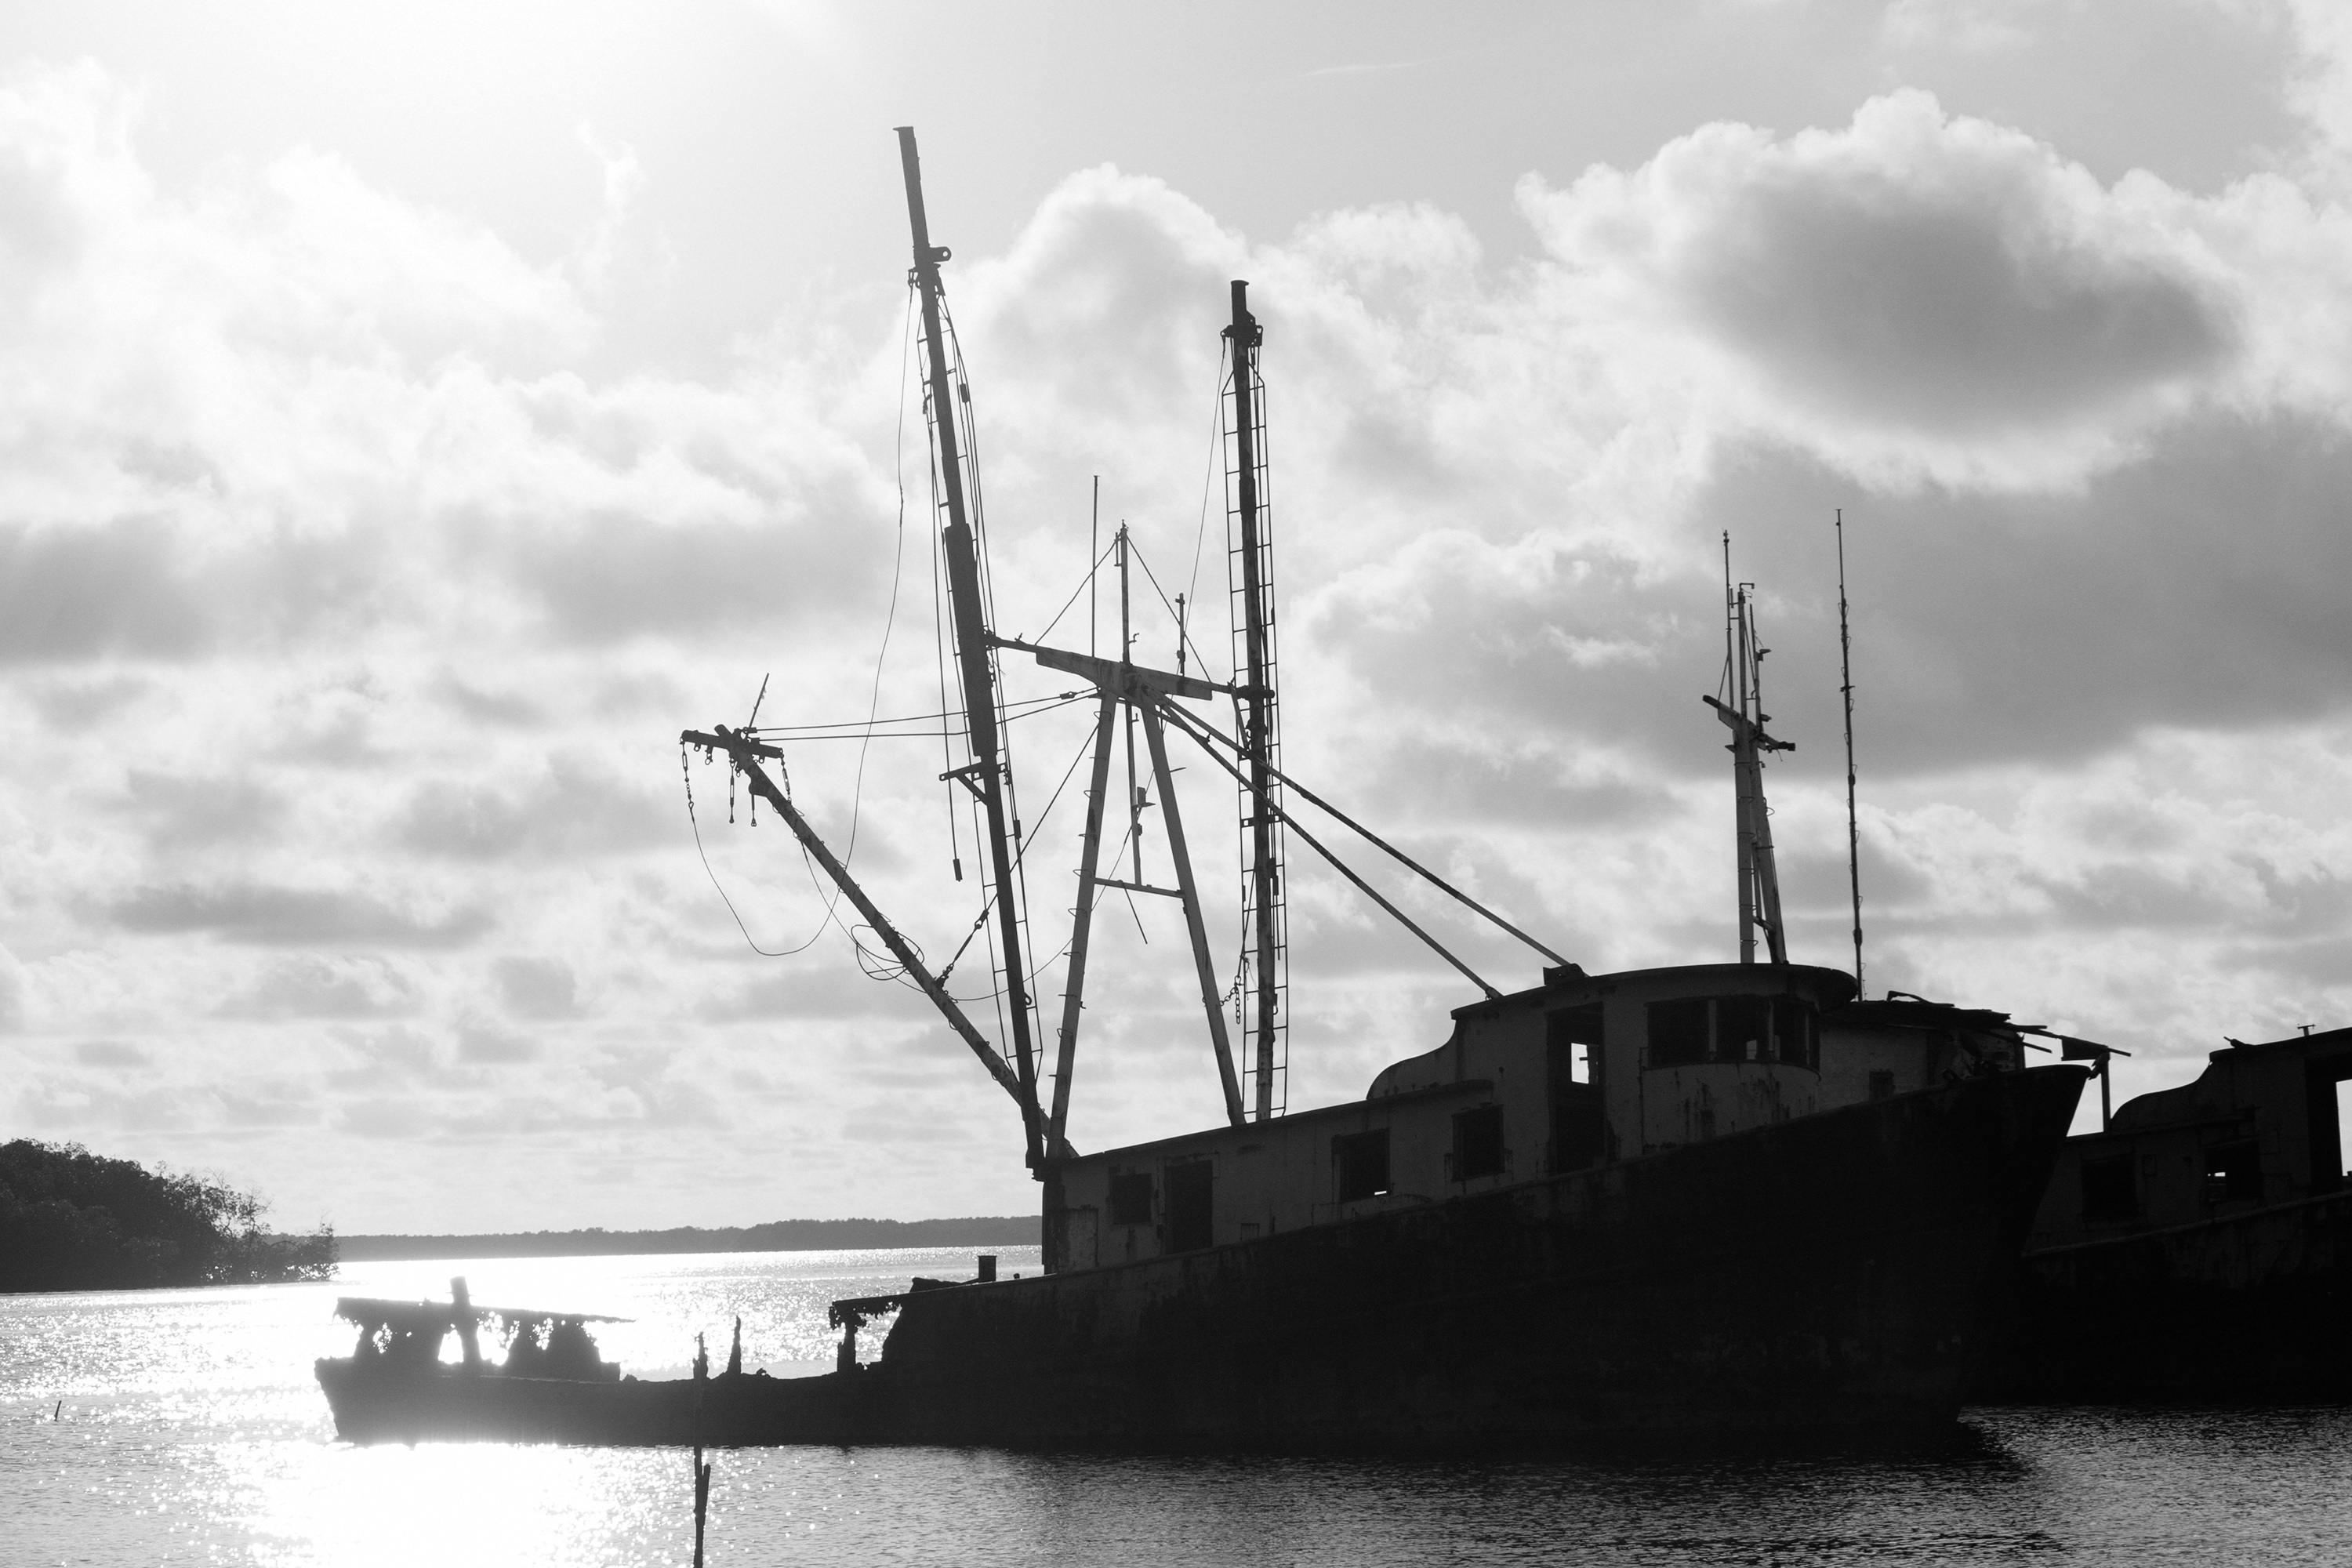
sea, black and white, boat, ship, transport, vehicle, mast, harbor, monochrome, waterway, tugboat, watercraft, fishing vessel, monochrome photography, tank ship